Canadian Aboriginal syllabics

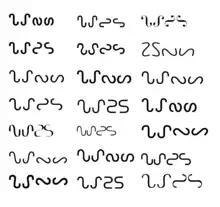
Presentations style variations of the Canadian Aboriginal Syllabics SH-series in commonly available typefaces.

The word "series" is used for either a set of syllables with the same vowel, or a set with the same initial consonant. Thus the n-series is the set of syllables that begin with "n," and the o-series is the set of syllables that have "o" as their vowel regardless of their initial consonant.